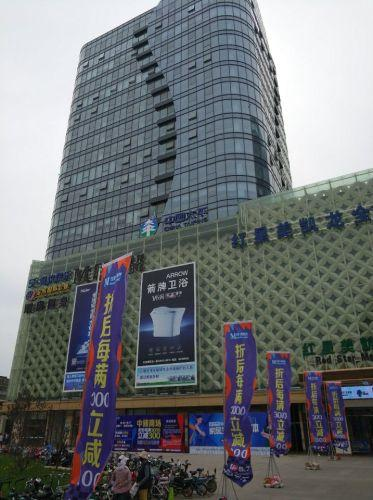
地标名称：中储广场
所在城市：石家庄市·新华区